Harry Foll

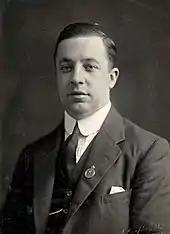
Foll early in his political career

Foll was elected to the Senate at the 1917 federal election as a Nationalist candidate. He and John Lister were the first returned servicemen from World War I to be elected to federal parliament, although Lister took his seat first. He was 26 years at the time of his election, and 27 when his term began on 1 July 1917. He remained the youngest-ever senator until 1990, when Bill O'Chee (another Queenslander) was appointed at the age of 24. Foll served continuously in the Senate until 1947, and from 1938 to 1947 he and Thomas Crawford were the joint Fathers of the Senate. He was a senator for 30 years; only six others have served for longer periods.